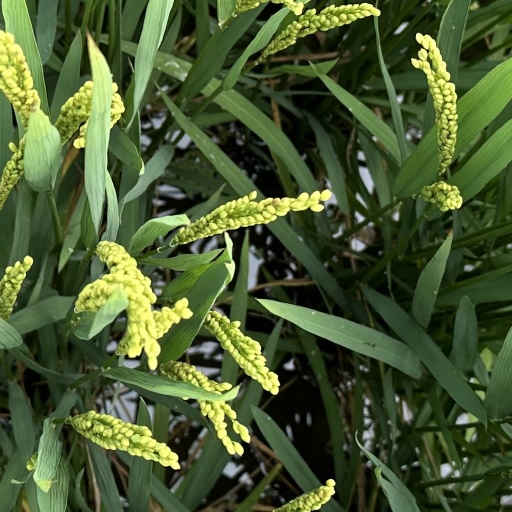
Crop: rice